Buster Mathis

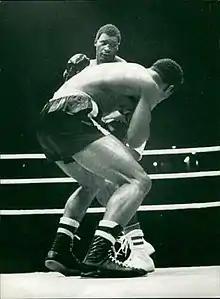
Mathis (back) vs. Roberto Davila in 1967

Mathis had a successful career as an amateur heavyweight boxer. He qualified for a spot in the 1964 Tokyo Olympics but had to withdraw due to an injury. He was replaced in the tournament by Joe Frazier, who went on to win the gold medal.